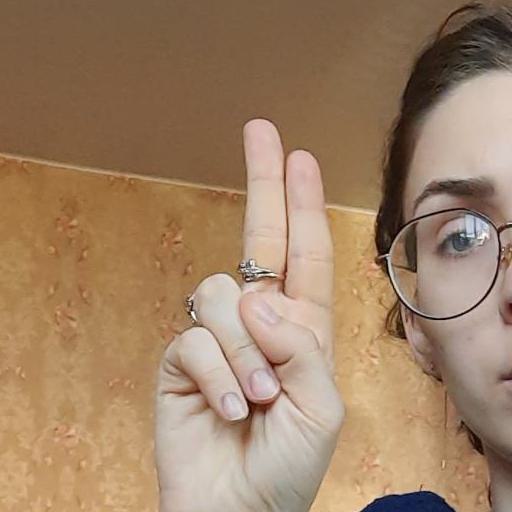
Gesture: two_up